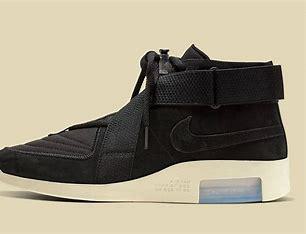
Brand: Nike
Model: Fear of God